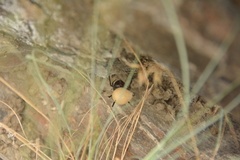
Species: Lactrodectus_hesperus